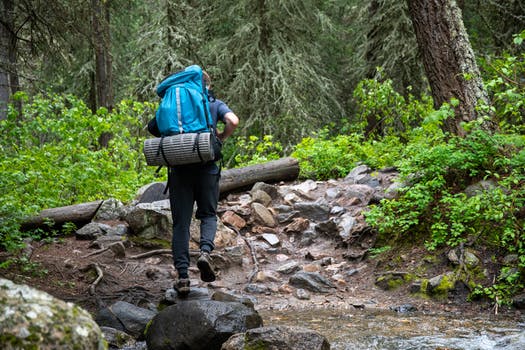
Label: No Watermark